Lahaul and Spiti district

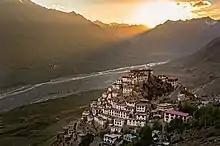
Ki-Gompa overlooking the Spiti River, Spiti

During the colonial period, Keylong had a Moravian mission, which ran from 1853 to 1940. Famous missionaries who served in Keylong included Heinrich August Jäschke, August Wilhelm Heyde, and August Hermann Francke. The Moravian missionaries did not have much success in building a Christian congregation in Lahaul. But they are remembered for introducing several crops (including potatoes, turnips, lettuce, spinach, and cauliflower), the practice of knitting, newspapers, kerosene stoves, and flue pipes to Lahaul.